Masanao Goto

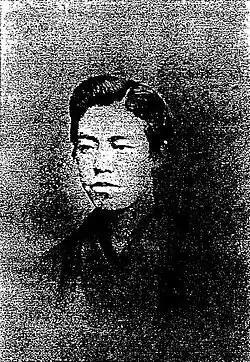
Masanao Goto

Father Damien had trust in Gōtō's therapy, and he left the message, "I have not the slightest confidence in our American and European doctors to stay my leprosy, I wish to be treated by Dr. Masanao Gotō."